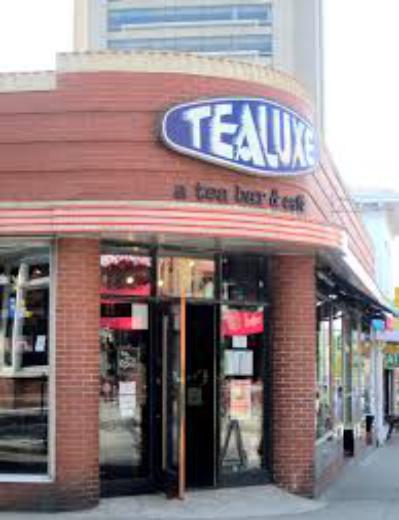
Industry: Food